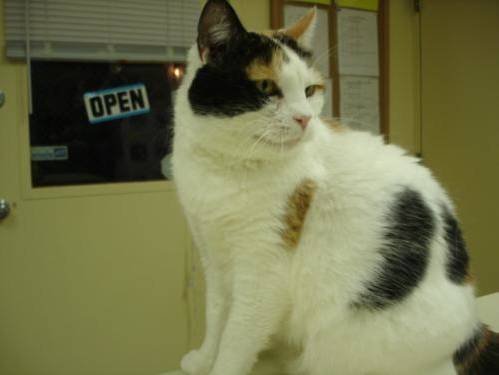
Label: cat